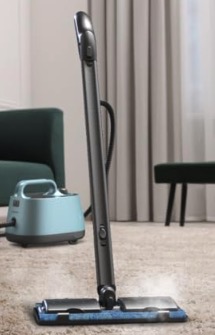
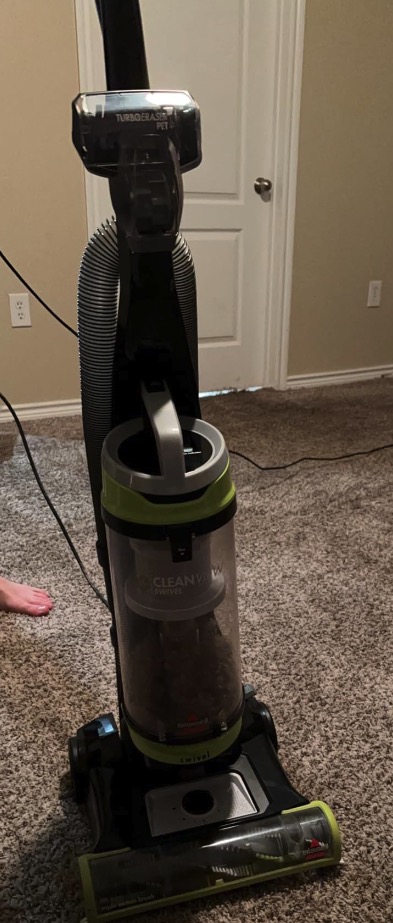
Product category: items_vacuum
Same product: no